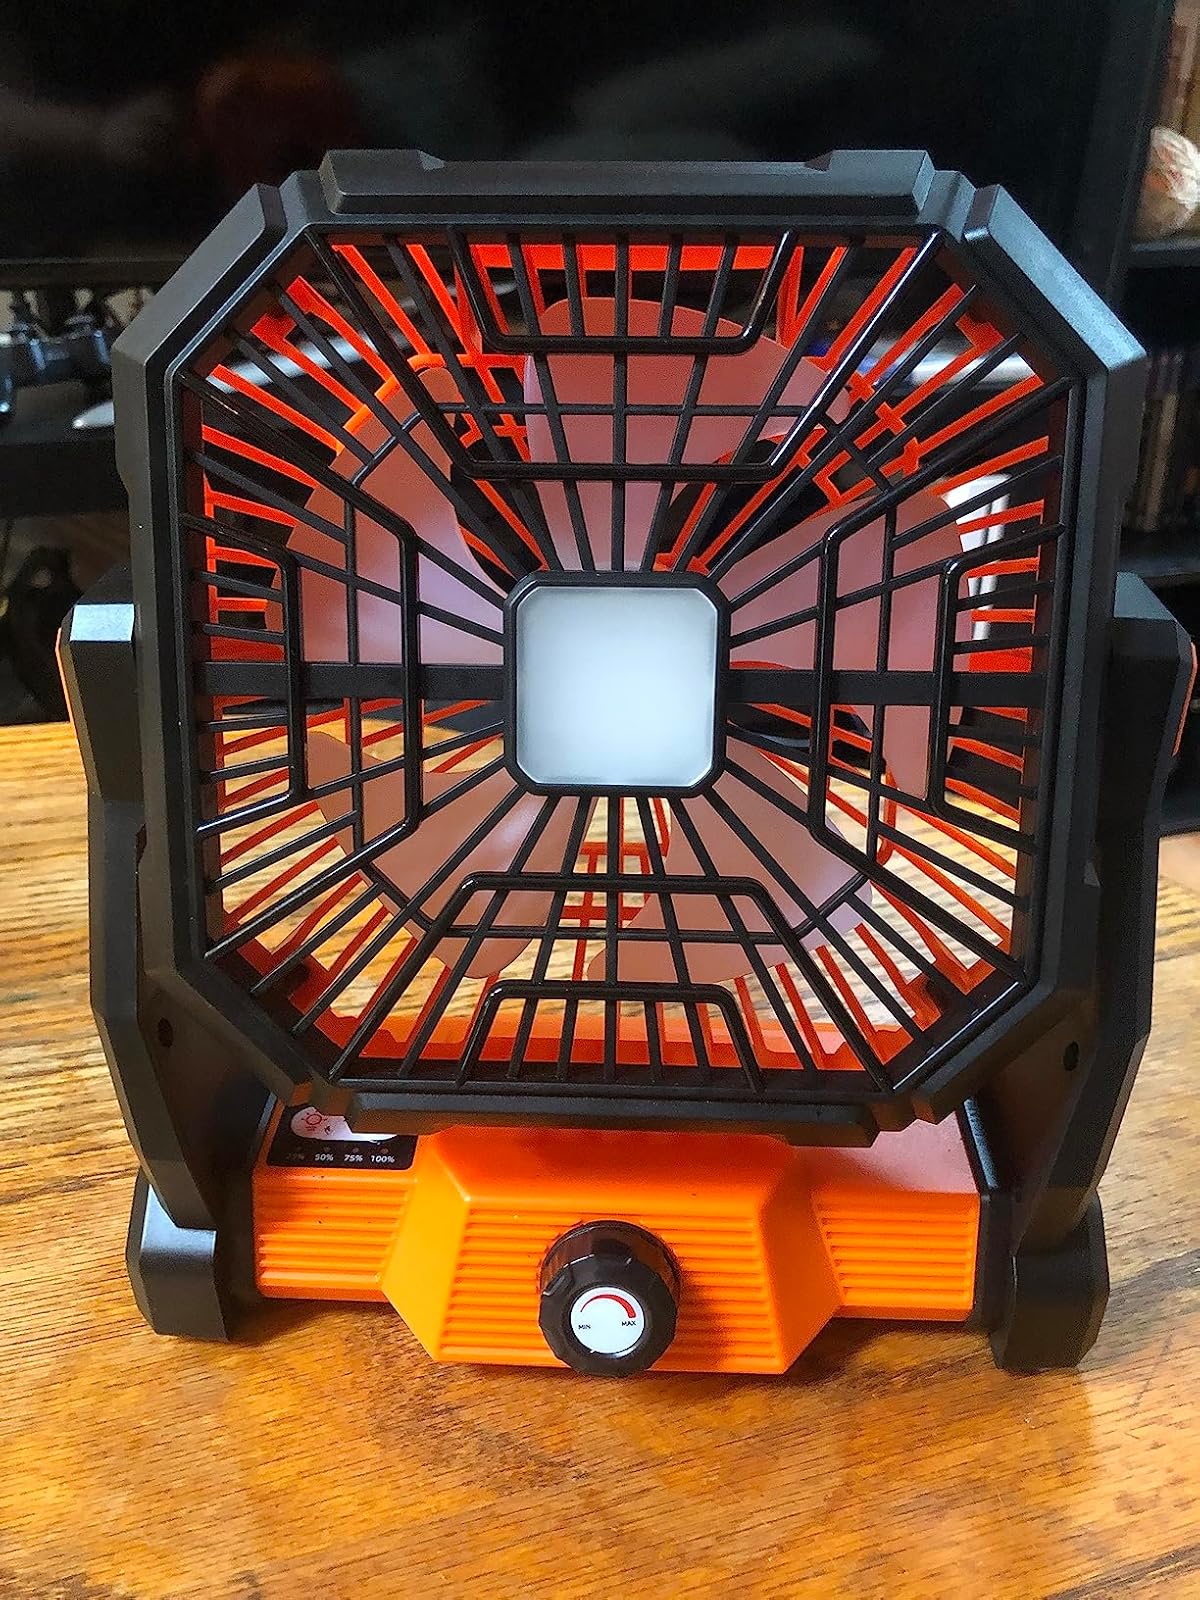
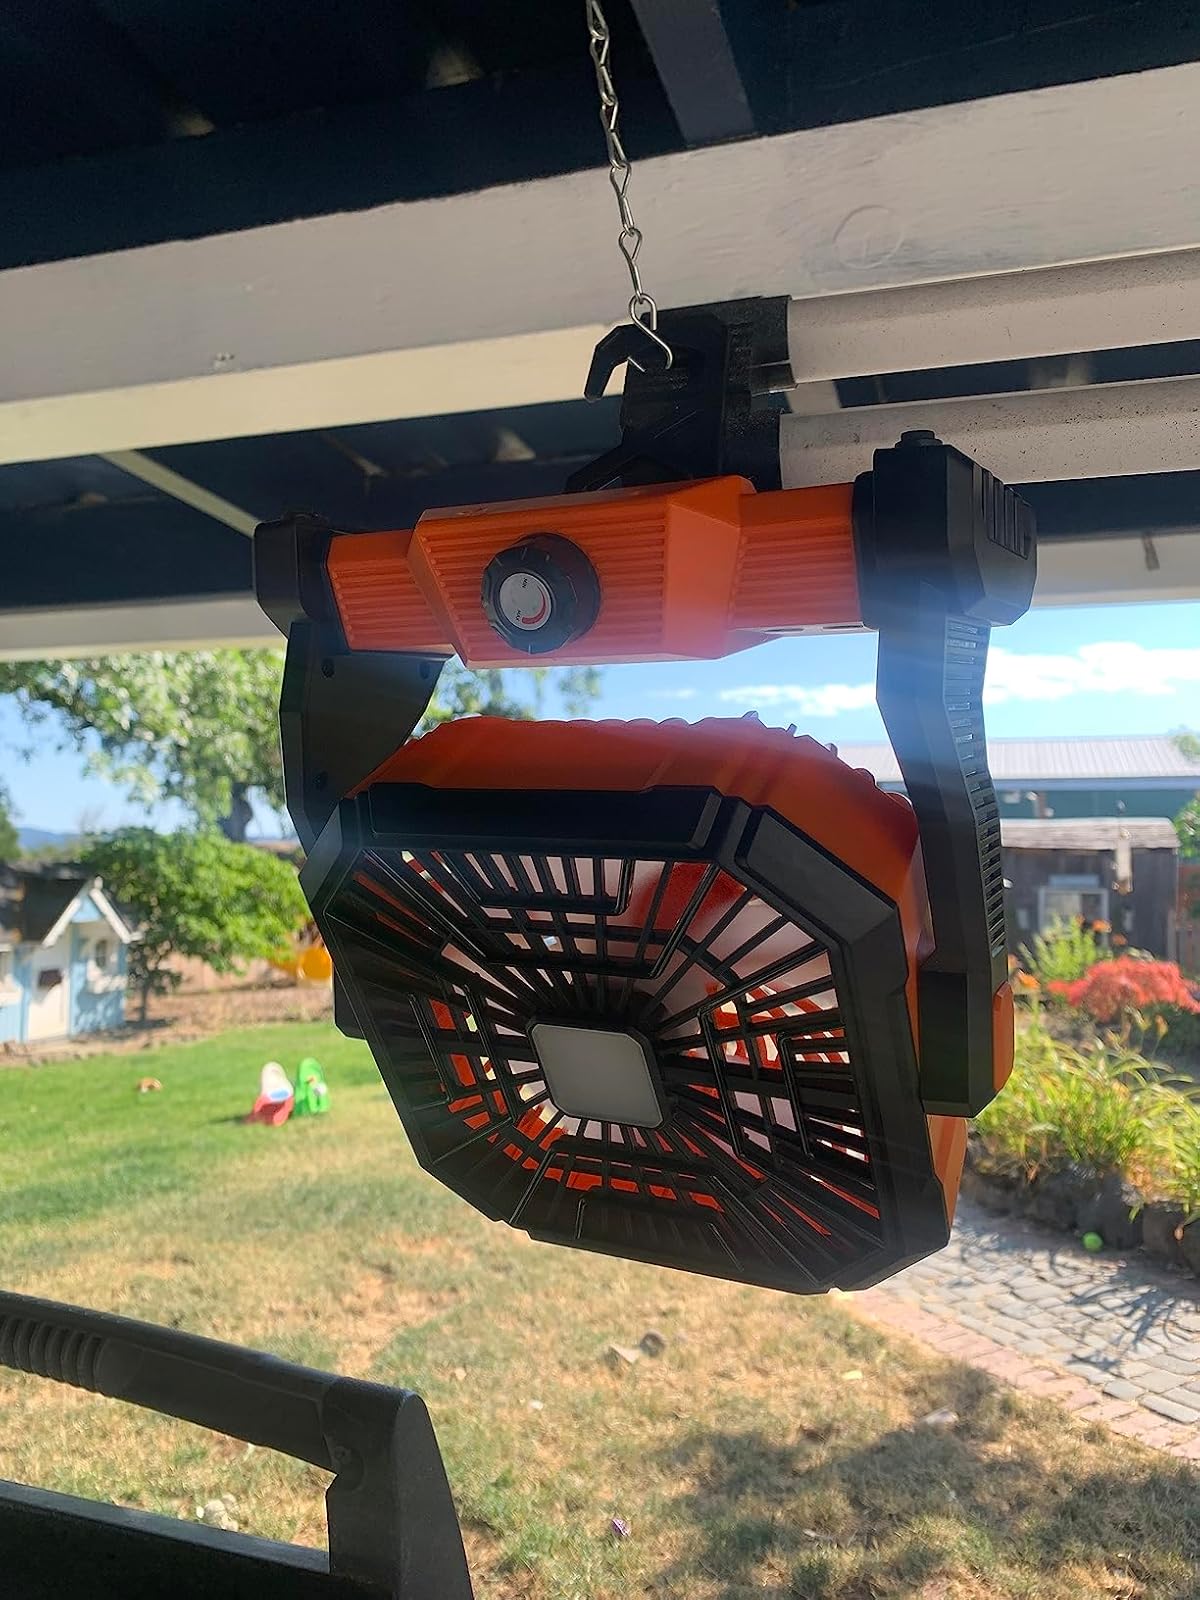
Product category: lantern
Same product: yes